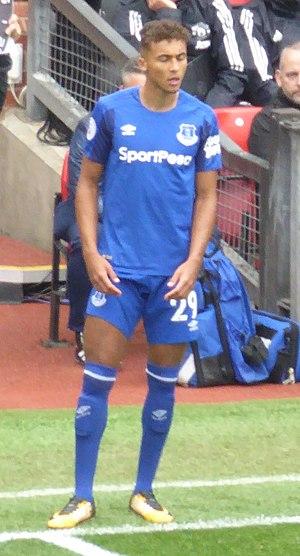
Dominic Calvert-Lewin, né le 16 mars 1997 à Sheffield, est un footballeur anglais qui évolue au poste d'attaquant à l'Everton FC.